Fred Carter House

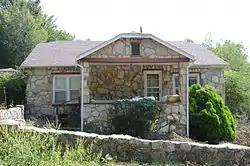

The Fred Carter House is a historic house located on School Avenue, north of 4th Street, in Hardy, Arkansas.